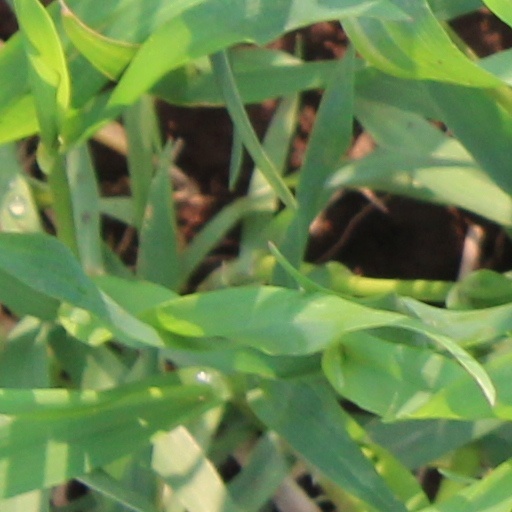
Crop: wheat